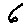
Label: 6